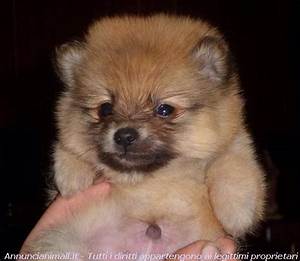
Label: dog